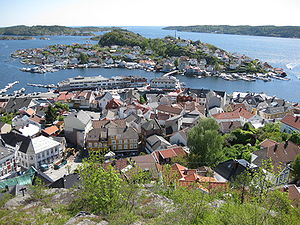
Kragerø
Kragerø
Kragerø er en bykommune i Vestfold og Telemark, Norge, med et areal på 307 km²